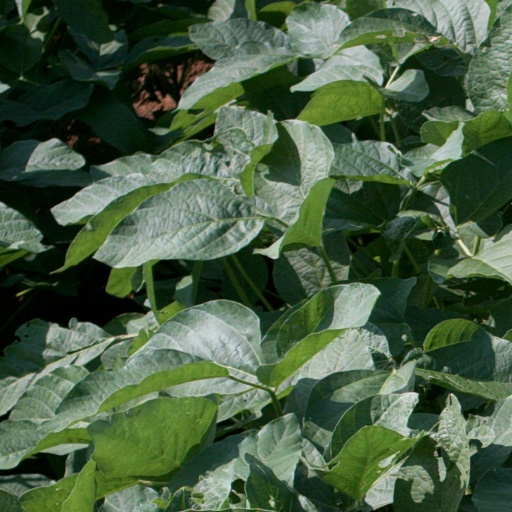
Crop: soybean